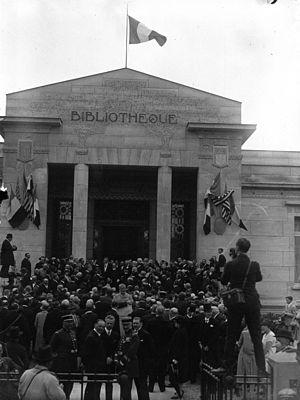
Inauguration de la Bibliothèque de Reims par Myrron Herrick et Doumergue.
Max Sainsaulieu est un architecte français né le 19 juillet 1870 à Péronne et mort le 21 février 1953 à Paris, âgé de 82 ans.
La Bibliothèque Carnegie est, au sein du réseau des médiathèques et bibliothèques de la Ville de Reims, la bibliothèque consacrée à l'étude et au patrimoine. Construite dans un style Art déco à partir de 1921, elle a été inaugurée le 10 juin 1928 par le président de la République Gaston Doumergue.
Une bibliothèque Carnegie est une bibliothèque dont la construction a été financée par l'homme d'affaires et philanthrope écossais américain Andrew Carnegie. Au total, 2 509 bibliothèques Carnegie ont été construites entre 1883 et 1929, dont des bibliothèques publiques et universitaires. 1 689 ont été construits aux États-Unis, 660 au Royaume-Uni et en Irlande, 125 au Canada et d' autres en Australie, en Afrique du Sud, en Nouvelle-Zélande, en Serbie, en Belgique, en France, dans les Caraïbes, à Maurice, en Malaisie et aux Fidji.